Old Windsor Lock

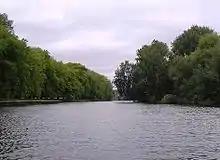
River Thames at Datchet

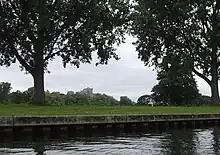
Windsor Castle from the river

The cut, is crossed by Ham Bridge from the rest of Old Windsor to Ham Island. Much smaller Lion Island is at the top where the flows split. Then Albert Bridge crosses to Datchet including at its lowest point, the thin island of Sumptermead Ait. On the Windsor side (right bank), the river winds round farmland at Princes Consort farm and Windsor Castle Home Park. There follows Victoria Bridge connecting the upper end of Datchet then a golf course, followed by Black Potts Railway Bridge. The railway bridge has a great brick pier in Black Potts Ait, behind which the Jubilee River rejoins the Thames. The left bank becomes playing fields of Eton College. The area known as Black Potts up to Romney Island is an attraction where those fishing have included Isaak Walton who wrote a major work which promoted angling and Charles II in the century before.